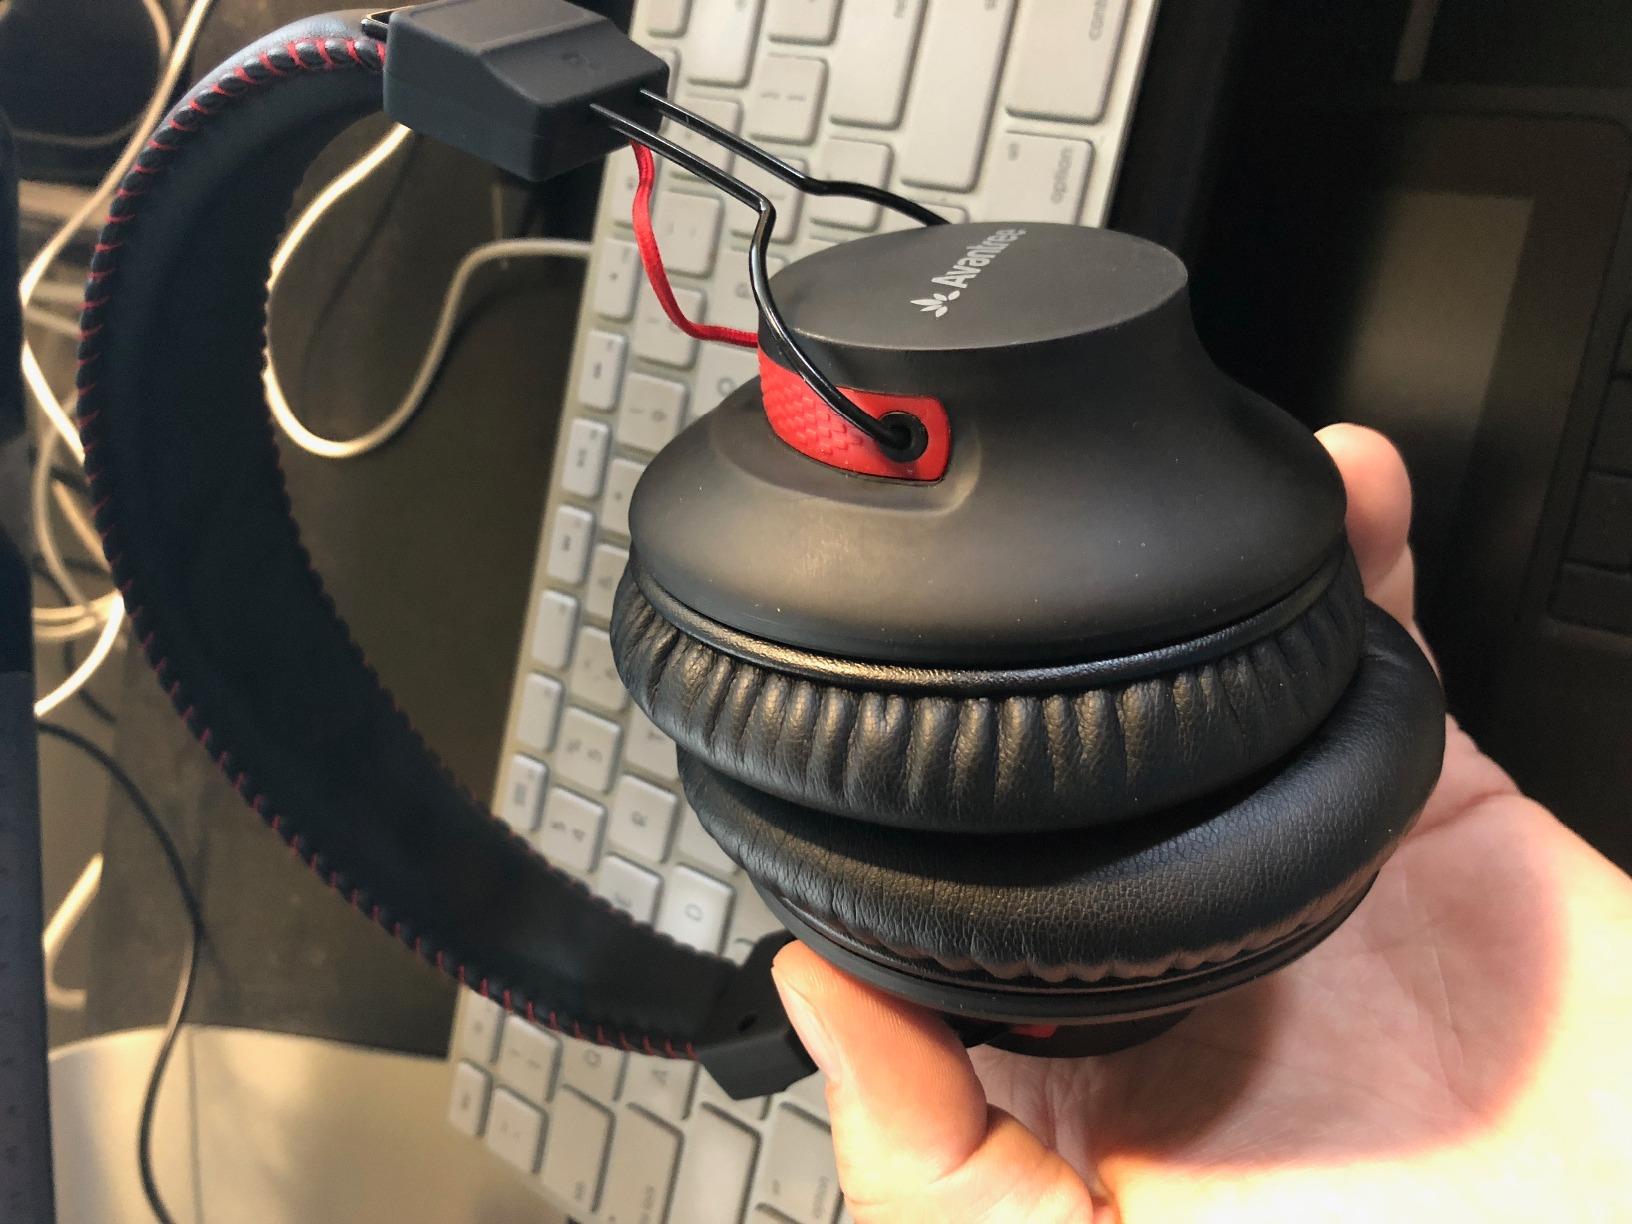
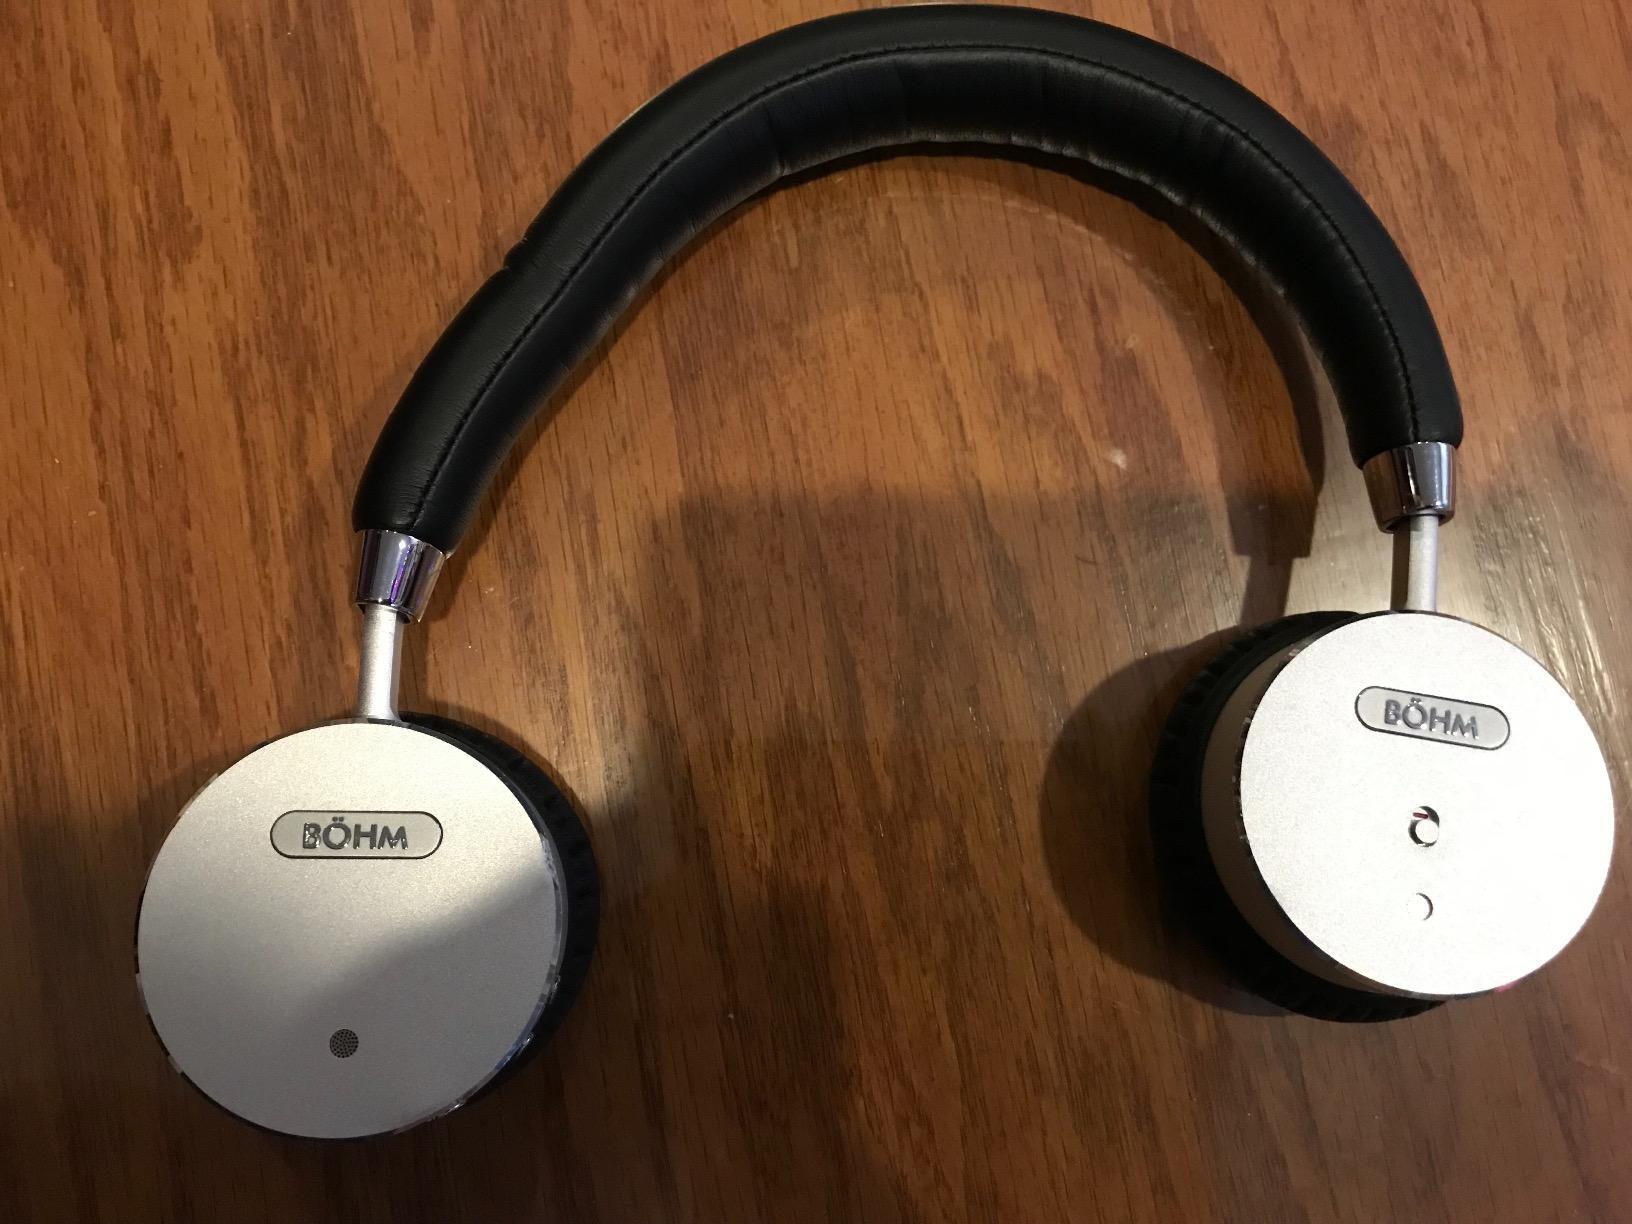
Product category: headphones
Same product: no